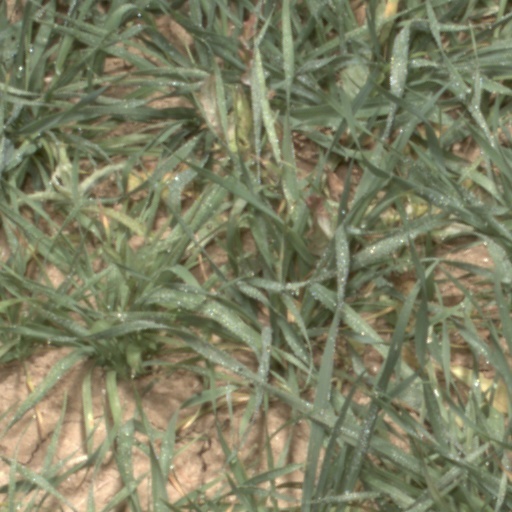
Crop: wheat